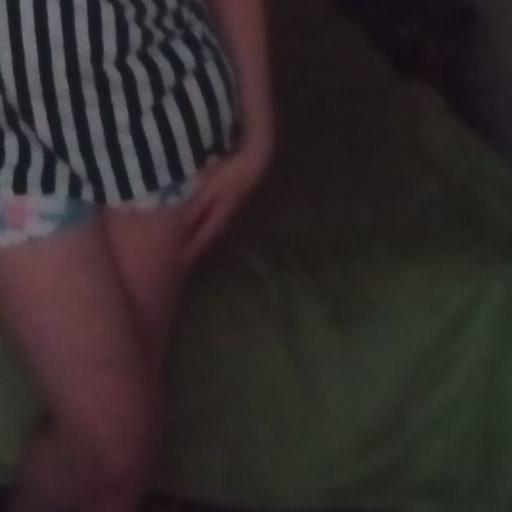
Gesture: no_gesture